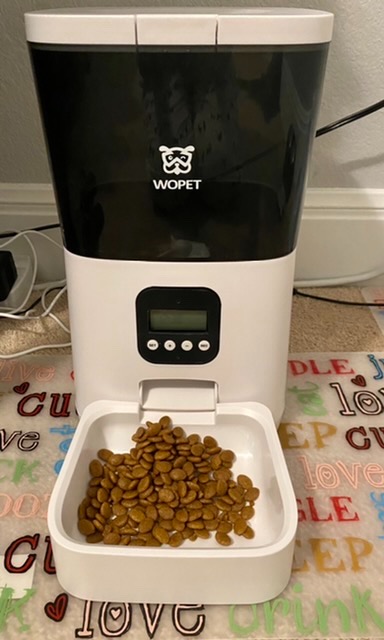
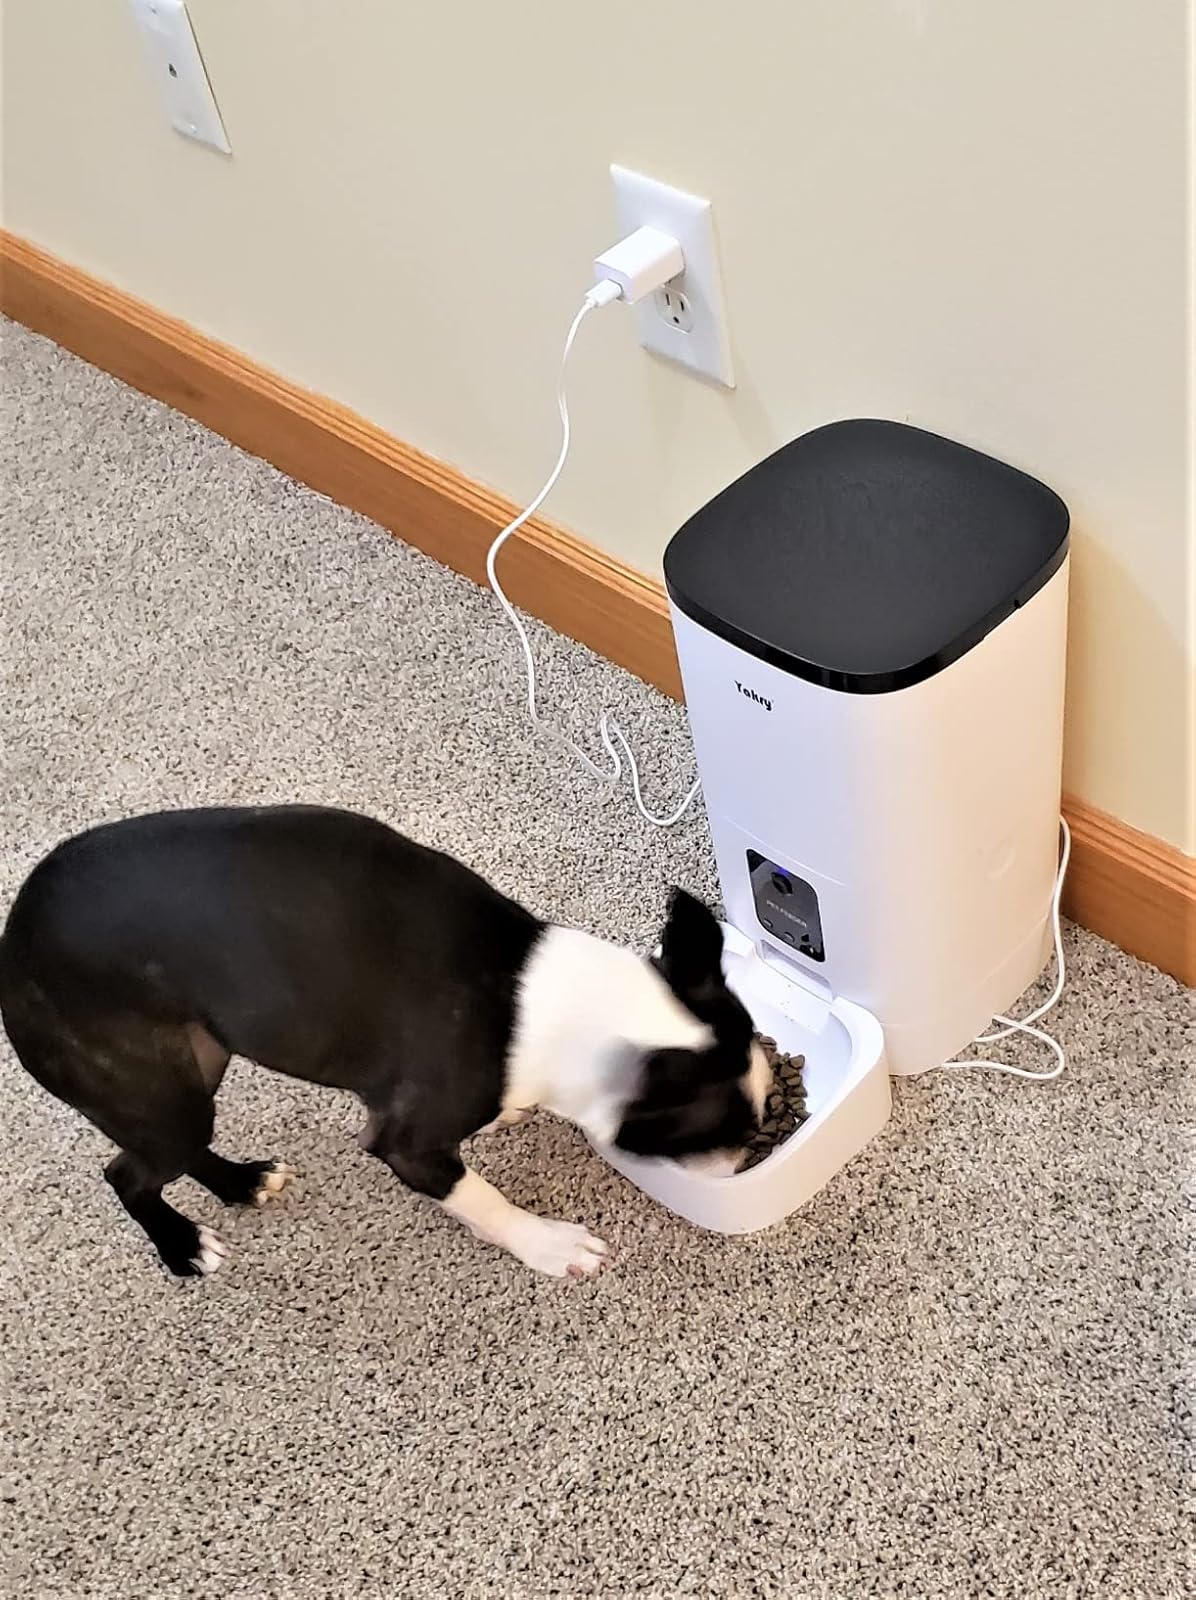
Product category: items_feeder
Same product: no